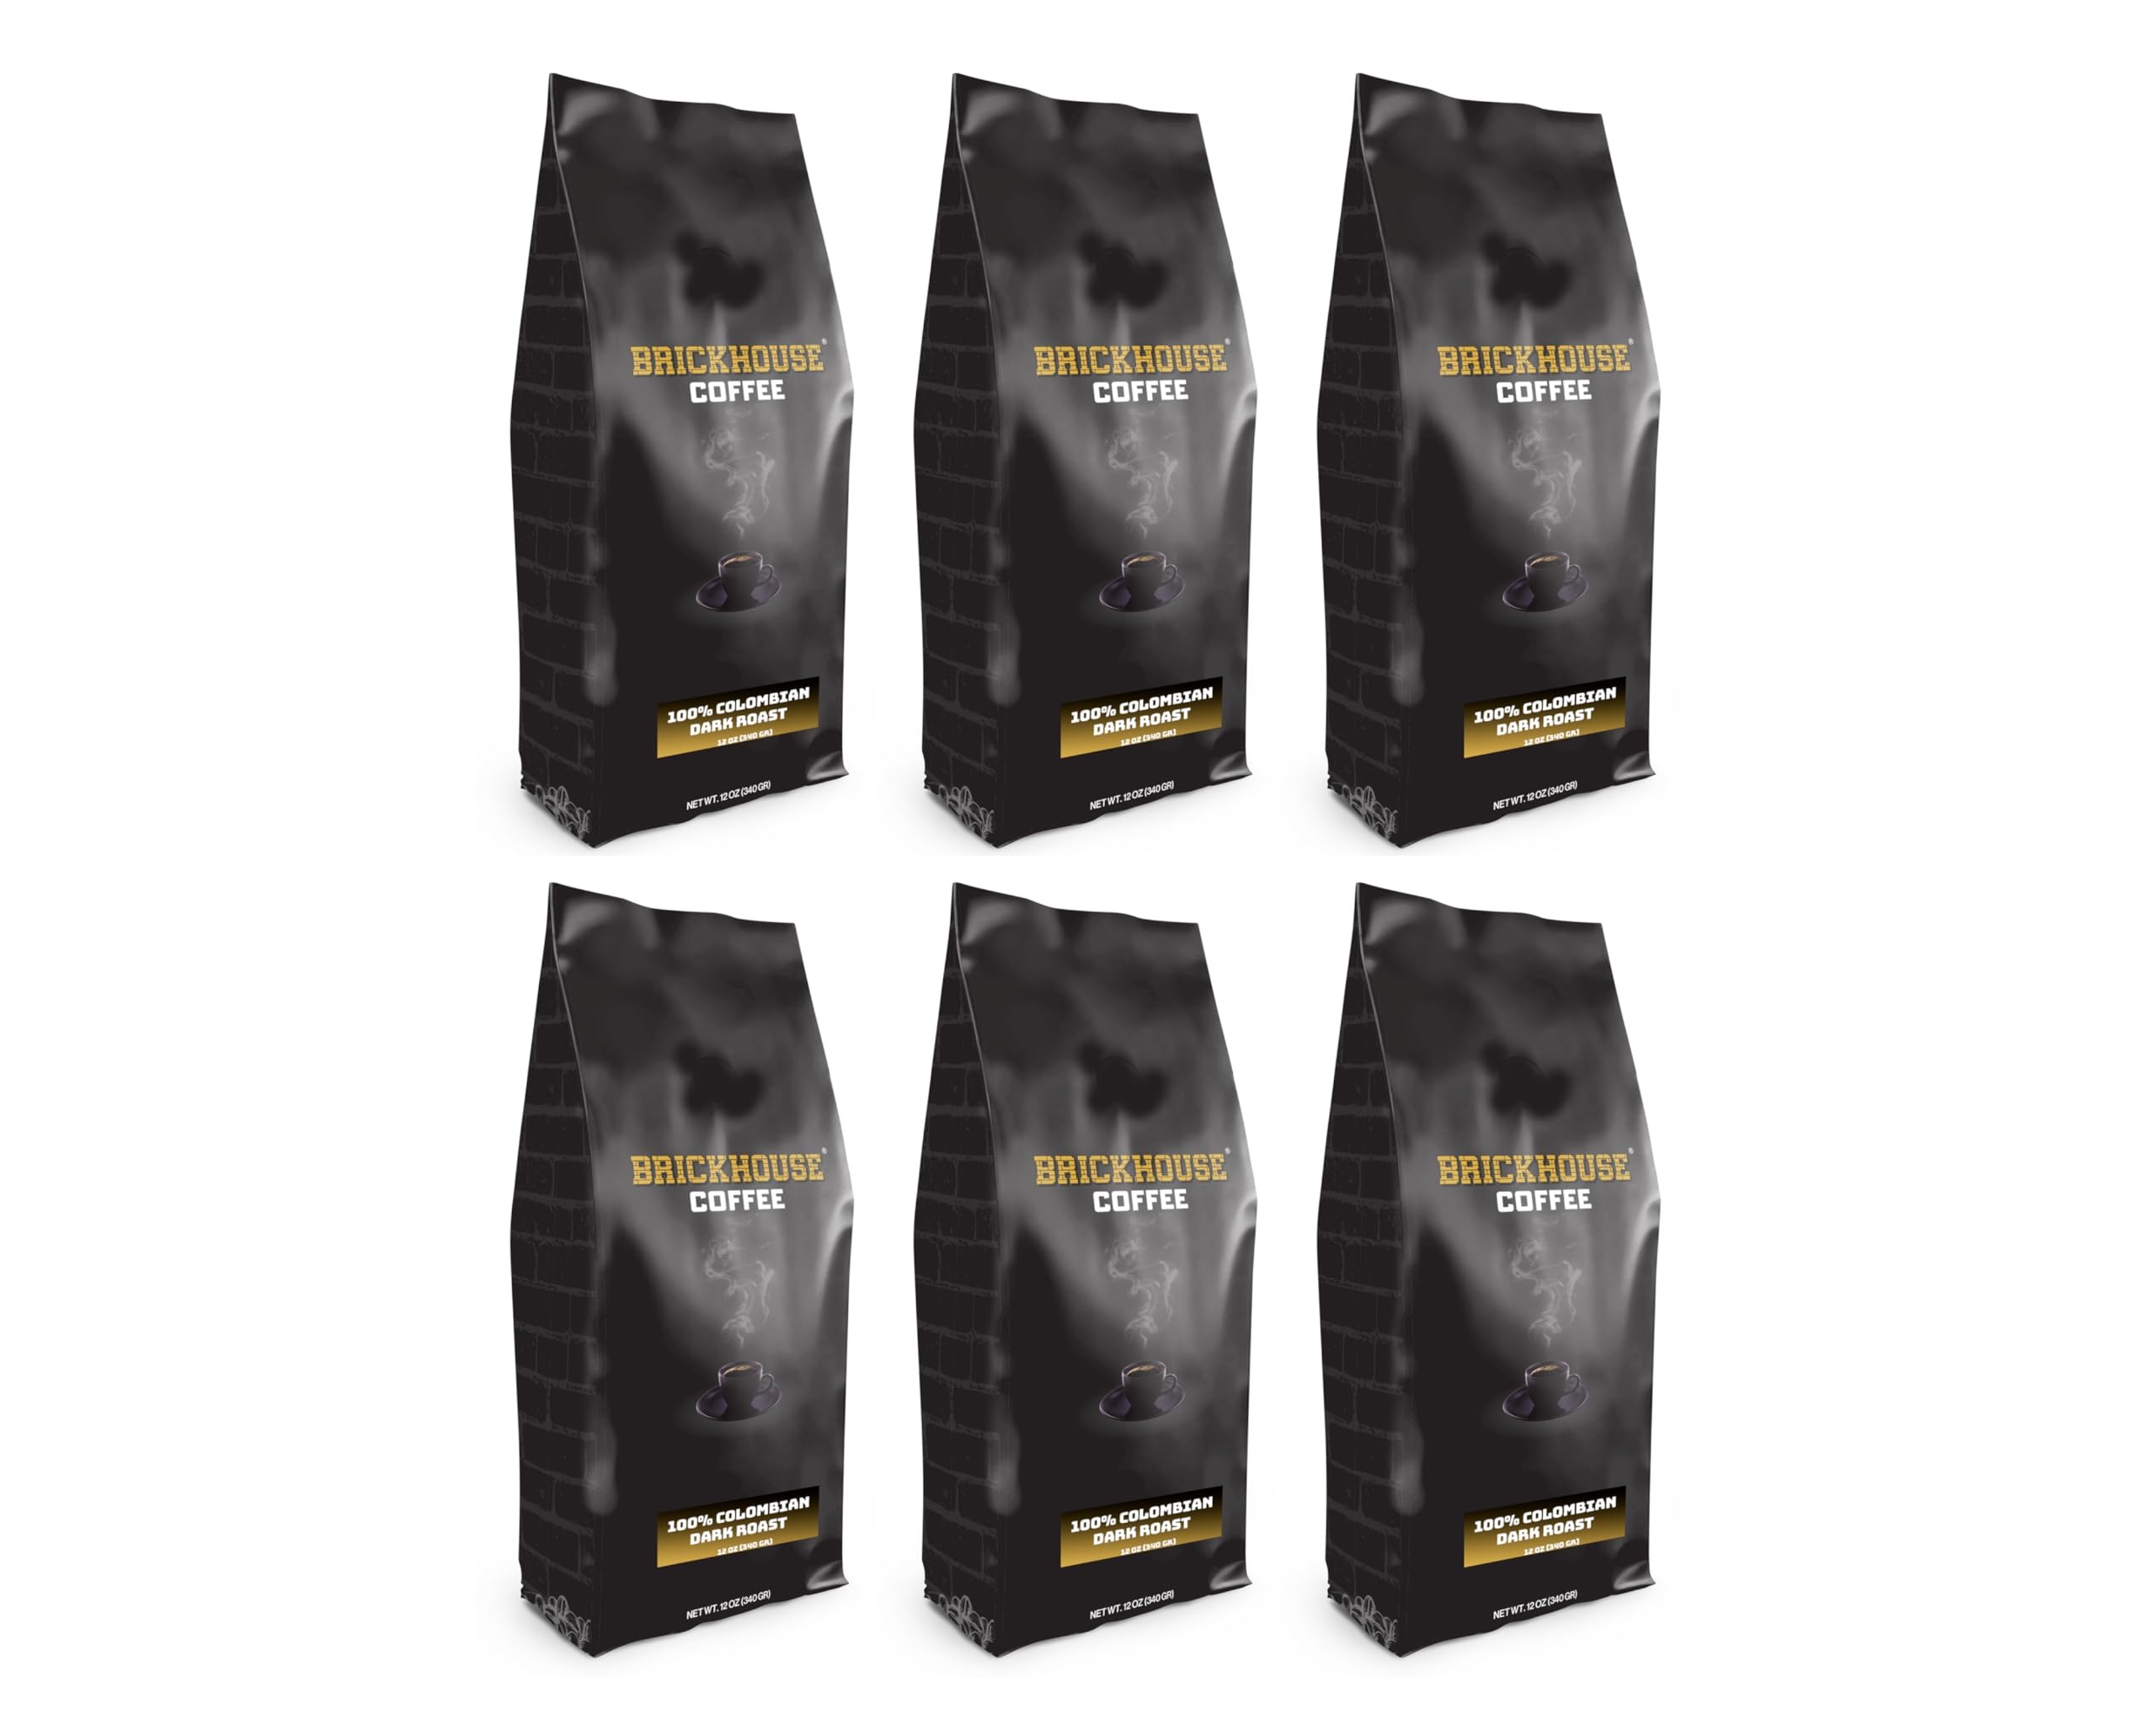
Item Name: Brickhouse Roast 100% Colombian Dark Roast Ground Coffee – Bold & Smooth, 100% Arabica, 6-Pack (12oz Bags)
Bullet Point 1: Flavor Profile: A bold, full-bodied Colombian dark roast with deep richness and a smooth finish. Your new go-to for everyday brewing.
Bullet Point 2: Includes 6-pack of 12oz bags of Brickhouse Roast ground coffee
Bullet Point 3: Crafted with 100% Arabica beans for smooth, balanced flavor
Bullet Point 4: Small batch roasted to ensure depth, freshness, and character
Bullet Point 5: Compatible with drip brewers, French press, pour-over, or cold brew
Bullet Point 6: Great for everyday enjoyment or as a thoughtful gift for coffee lovers
Product Description: Enjoy the premium taste of Brickhouse Brickhouse Roast Coffee with this convenient 6-Pack. Each bag contains 12oz of small batch-roasted, 100% Arabica ground coffee. Designed for flavor lovers, this blend offers bold character and a smooth finish. Whether you’re stocking up or sharing with friends, this multipack delivers quality and value in every cup.
Value: 72.0
Unit: Ounce

Price: 39.99